Beat It

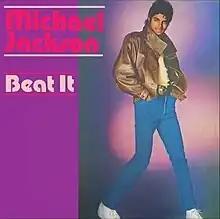
Side-A label of US 7-inch vinyl single

"Beat It" is a song by American singer Michael Jackson from his sixth studio album, "Thriller" (1982). It was written and composed by Jackson, produced by Quincy Jones, and co-produced by Jackson. Jones encouraged Jackson to include a rock song on the album. Jackson later said: "I wanted to write a song, the type of song that I would buy if I were to buy a rock song... and I wanted the children to really enjoy it—the school children as well as the college students." It includes a guitar solo by Eddie Van Halen.